1920 Vanderbilt Commodores football team

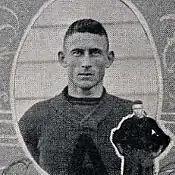
John Shirey "(pictured)"

The Commodores managed just one first down, and never had the ball beyond their 40-yard line. Jess Neely was one of few stars for Vanderbilt. He blocked well, and tossed Vanderbilt's only score to Gink Hendrick, who stood in the end zone. Frank Godchaux seemed to often get the tackle for Vanderbilt. The Plainsmen meanwhile gained on Vanderbilt constantly. Fullback Edward Sherling gained more on Vanderbilt than any other Auburn back in history, "ripping off five, ten, and fifteen yards at a time." Not even Moon Ducote, "surely Auburn's greatest individual star", ran for as much. Shirling scored four touchdowns. End John Shirey "blocked his tackle, ran into Vandy secondary defense, intercepted forward passes, knocked the man falling back cold in his tracks" and from the backfield reeled off runs of 75 and 65 yards. He scored two touchdowns. Both Shirey and Sherling as halfbacks were selected on the All-Southern team, as well as a 1935 "Auburn All-Time All-Star Team." The back Jackson got another touchdown, and quarterback Frank Stubbs and halfback Red Howard played inspired football. Auburn was captained by its guard Emmett Sizemore.